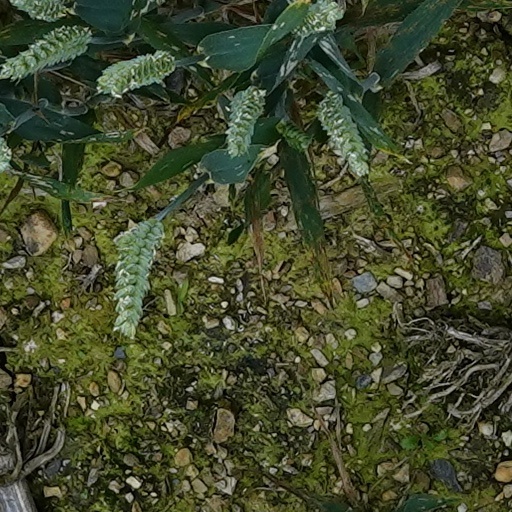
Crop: wheat